Ann Turner Dillon

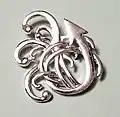
Silver Arrow, the symbol of the Dillon administration in the form of a pin.

Dillon was elected DAR President General in 2016, having previously served as First Vice President General, Registrar General, Colorado State Regent, and various other positions. She is a first-generation DAR member and is the first member from Colorado elected to the position. Her administration's theme was “Moving Forward in Service to America,” which continued the previous administration's emphasis on meaningful community service, but with more structured guidance and projects from the National level. Projects focus on education and training, including the creation of the Community Classroom Committee, and DAR training opportunities for members, including the New Members Course. She challenged DAR members to record 19 million hours of community service.